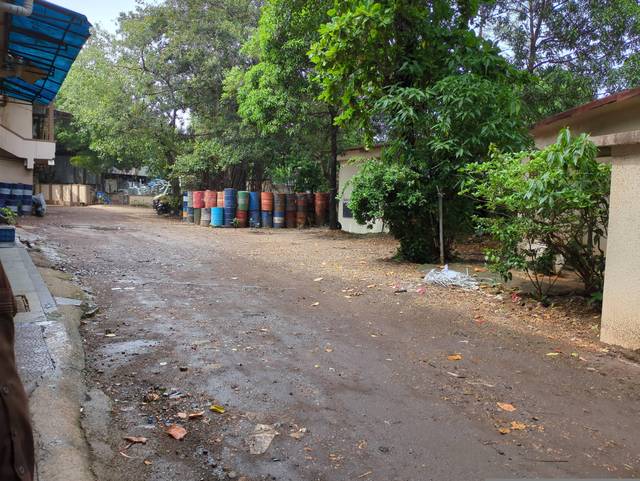
Region: India
Coordinates: 19.102, 72.881